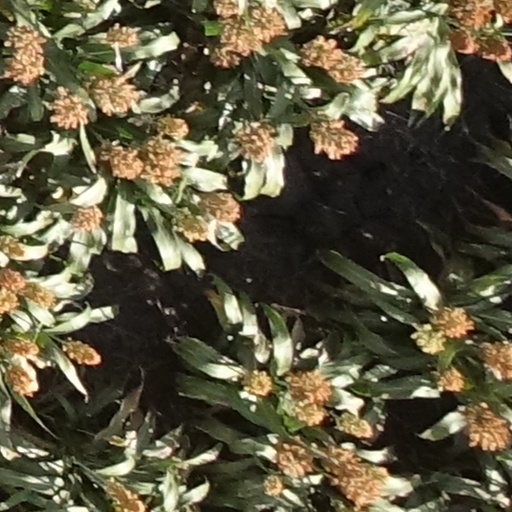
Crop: sorghum